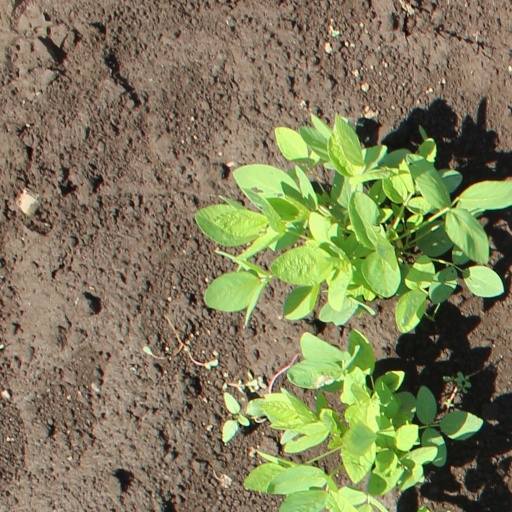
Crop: soybean